Another Happy Day

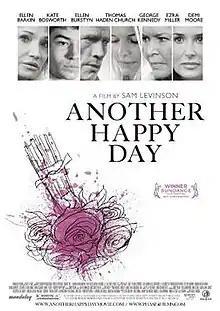
Teaser poster

Another Happy Day is a 2011 American drama film written and directed by Sam Levinson, in his feature directorial debut. The film stars an ensemble cast including Ellen Barkin, Kate Bosworth, Ellen Burstyn, Thomas Haden Church, Jeffrey DeMunn, Siobhan Fallon Hogan, George Kennedy, Ezra Miller, Demi Moore, Diana Scarwid and Daniel Yelsky.